Franciscan Friary of Folloni

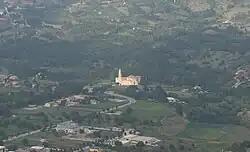

The Convent of Saint Francis at Folloni (Italian: "Convento di San Francesco a Folloni") is a Franciscan friary located near Montella in the province of Avellino in southern Italy. The monastery was founded by Saint Francis of Assisi in AD 1221–1222.